Describe the emotion expressed in this image:  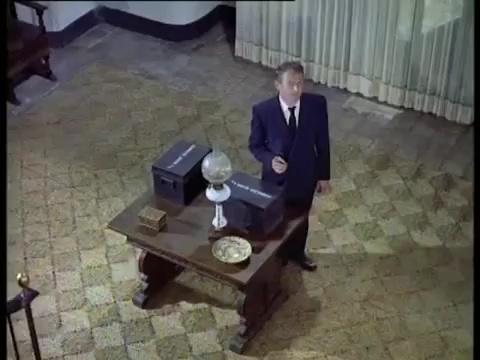
This person displays Suffering, valence and arousal with moderate intensity.